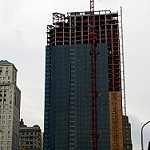
Scene: Outdoor